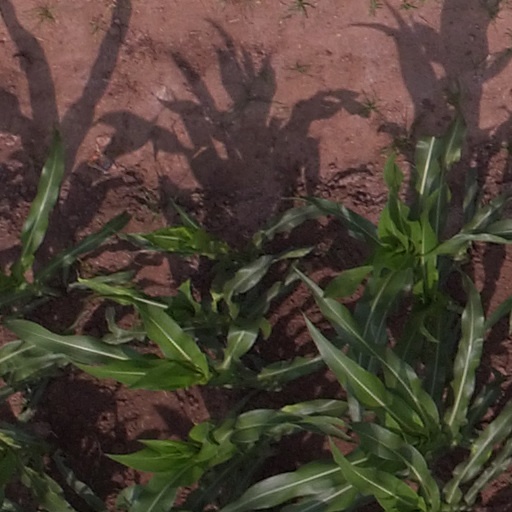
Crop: maize; corn